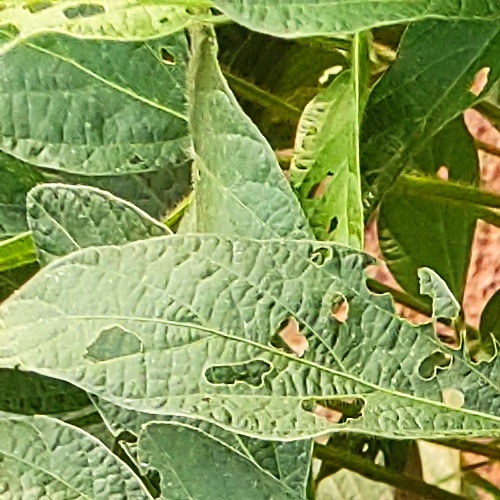
Label: Caterpillar